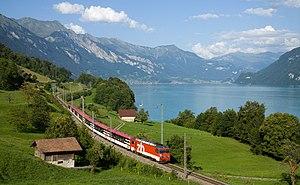
Train interrégional de la société Zentralbahn sur les bords du lac de Brienz, près de Niederried, en Suisse.